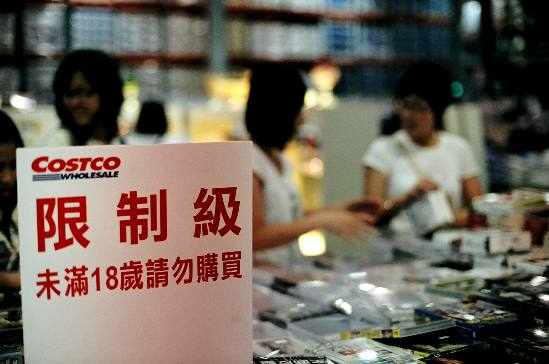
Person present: Yes